Fort de Bertheaume

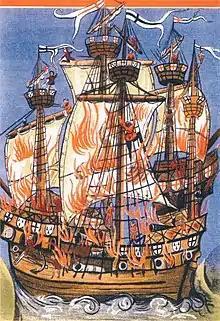
A contemporary image of the "Cordeliere" (bearing the Flag of Brittany) and "Regent" (with the Flag of England) on fire. Illustration to the poem "Chordigerae navis conflagratio" by Germain de Brie.

On 10 August 1512, the garrison at Fort de Bertheaume would have observed the naval Battle of St. Mathieu during which "Cordelière", under the command of Hervé de Portzmoguer, and "Regent", flagship of English admiral Sir Thomas Knyvett, were both lost with heavy loss of life. The English were boarding "Cordelière" when her powder magazine blew up. Knyvett and Hervé both perished, along with more than 1,700 men, both French and English.